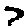
Label: 7